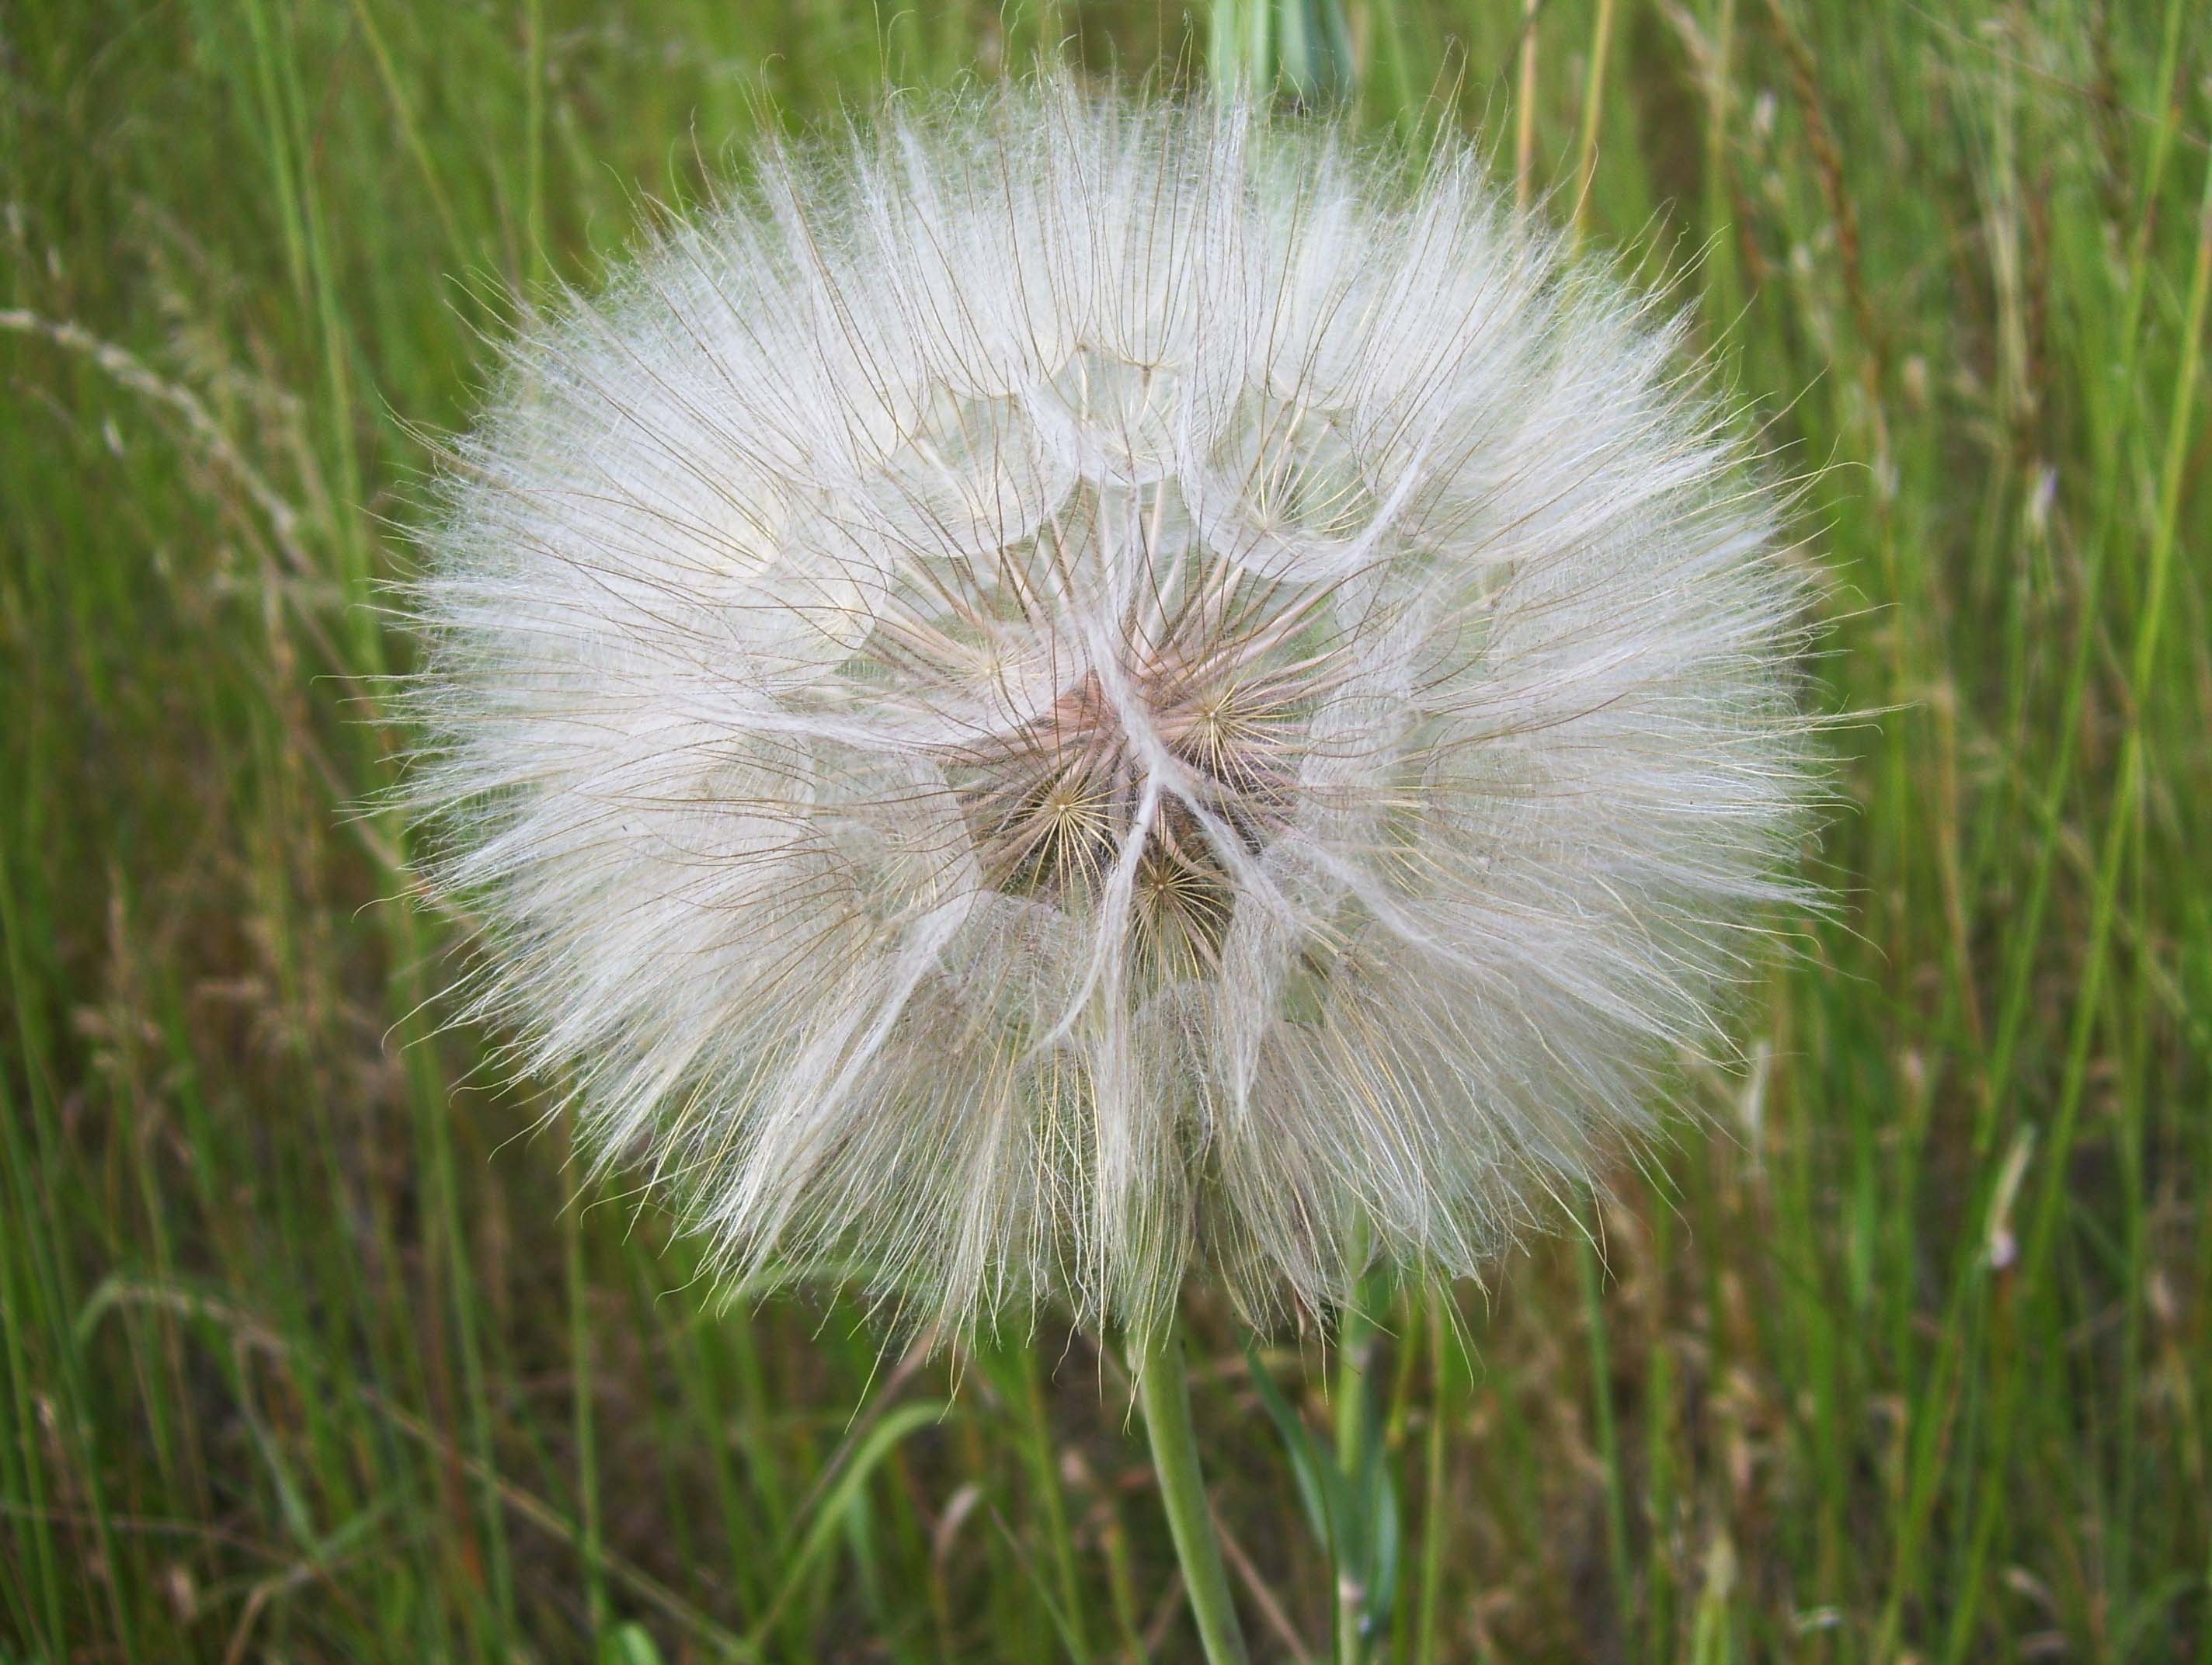
nature, grass, plant, field, meadow, dandelion, prairie, flower, time, wind, summer, pollen, spring, green, macro, botany, blooming, closeup, flora, plants, wildflower, flowers, weed, close up, wild plant, seeds, grassland, thistle, dandelions, fluff, vulgaris, macro photography, flowering plant, daisy family, the delicacy, medicinal products, nuns, sonchus oleraceus, taraxacum officinale, polyana, medicinal plants, doctor's office, lactarius, grass family, plant stem, land plant